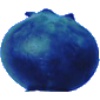
Label: Huckleberry 1